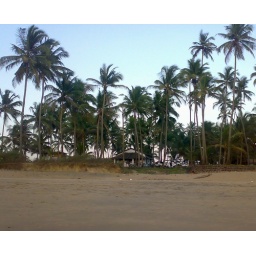
typical beach house in goa